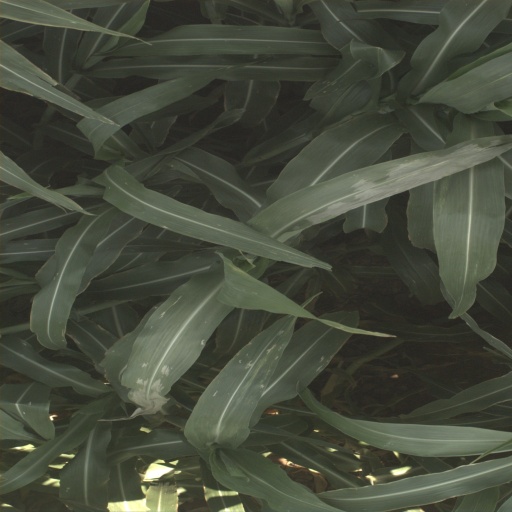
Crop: sorghum